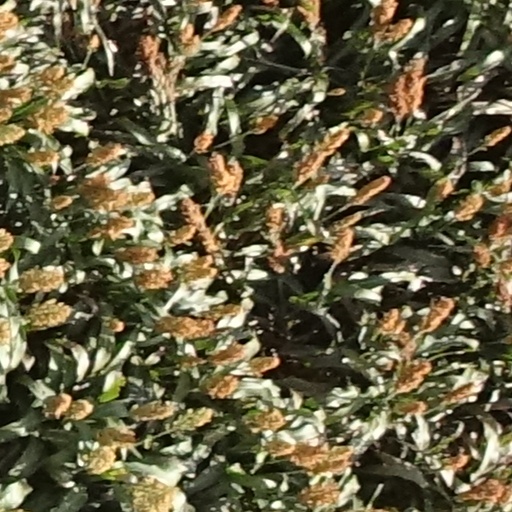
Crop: sorghum